Wesel Railway Bridge

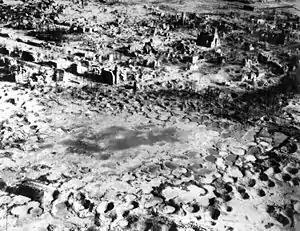
Wesel was almost totally destroyed before it was finally taken by Allied troops

Operation Plunder, tasked with establishing Rhine-crossings at Rees in the north, Xanten in the center, and Wesel in the south, started on 23 March, with four thousand Allied guns firing for four hours during the opening bombardment. The town of Wesel was subsequently taken quickly during the night with only 36 casualties. Field-Marshal Montgomery said of the bombing: "The bombing of Wesel was a masterpiece, and was a decisive factor in making possible our entry into the town before midnight."